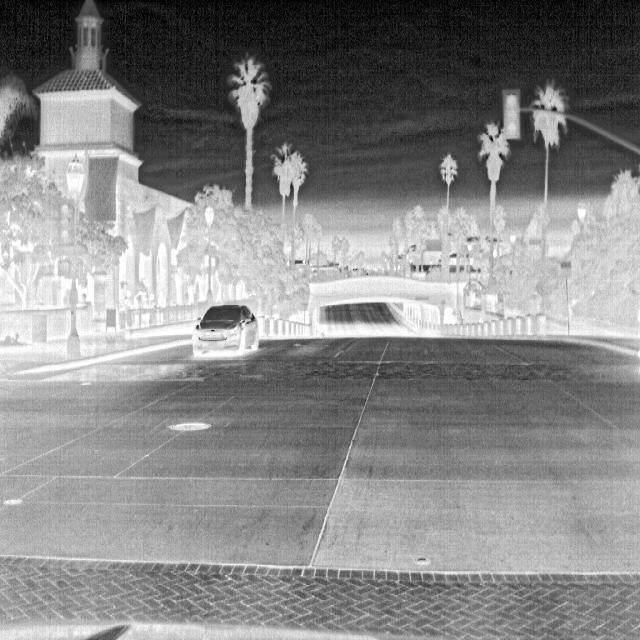
Detected objects:
label: person
label: person
label: person
label: person